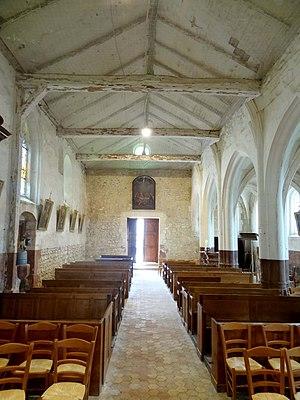
Intérieur de l'église - voir titre.
L'église Saint-Martin est une église catholique paroissiale située à Lierville, dans l'Oise, en France. Sa nef unique non voûtée remonte à la fin du XIᵉ siècle, et reçut un nouveau portail richement décoré au second quart du XIIᵉ siècle. C'est à cette époque aussi que l'on ajouta un clocher au sud du chœur. C'est l'un des cinq clochers romans octogonaux du Vexin français. Pendant la seconde moitié du XIIᵉ siècle, un chœur gothique de deux travées au chevet plat vint remplacer le sanctuaire roman primitif. Muni d'une fenêtre au remplage rayonnant tardif à l'occasion de l'adjonction d'une chapelle au sud, dans l'angle avec le clocher, au cours du XIVᵉ siècle, sa véritable époque n'est plus gère visible depuis l'extérieur, d'autant plus qu'un collatéral le flanque également au nord. Ajouté plus tardivement que son pendant du sud, sans doute au cours de la guerre de Cent Ans, il ne fut pas voûté avant le XVᵉ siècle, et ses voûtes affichent clairement le style gothique flamboyant. C'est également à l'époque flamboyante, au second quart du XVIᵉ siècle, que la nef fut équipée d'un bas-côté de cinq travées au nord, et que l'on projeta le voûtement de la nef, finalement resté lettre morte.